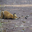
Label: shrew